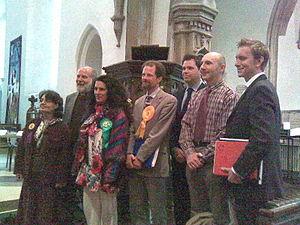
La circonscription d'Oxford East est une circonscription parlementaire britannique située dans l'Oxfordshire, et représentée à la Chambre des Communes du Parlement britannique depuis 2017 par Anneliese Dodds du Labour Co-op.